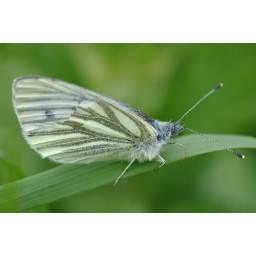
A green-veined white butterfly &lt;i&gt;Pieris napi&lt;/i&gt;, a rather bedraggled one, in New Marston Meadows - Oxford, 04 May 2010